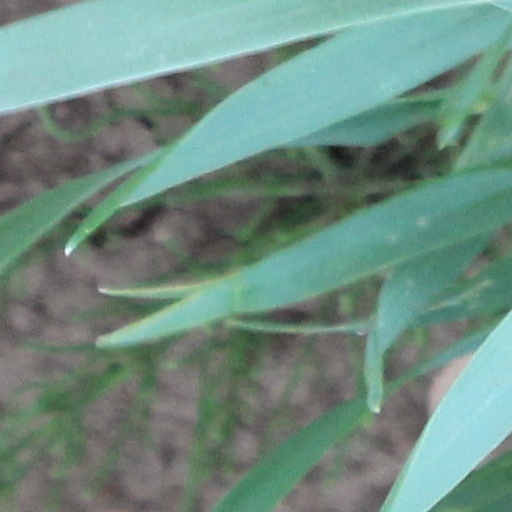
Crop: wheat